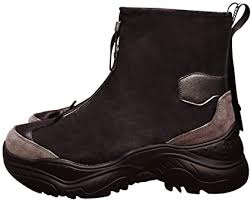
Waste category: shoes